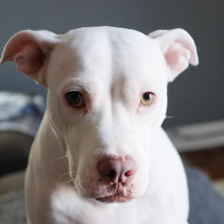
Label: animals